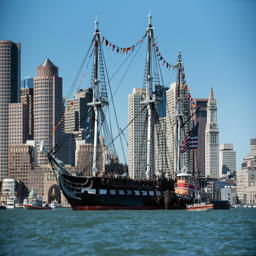
museum sails to commemorate 242nd birthday .